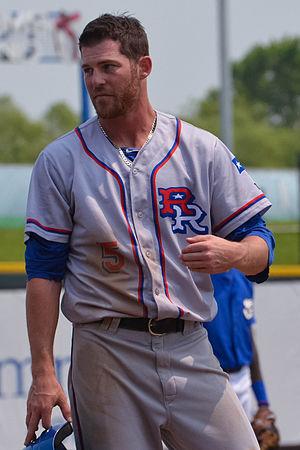
Ryan Strausborger est un joueur de champ extérieur des Rangers du Texas de la Ligue majeure de baseball.